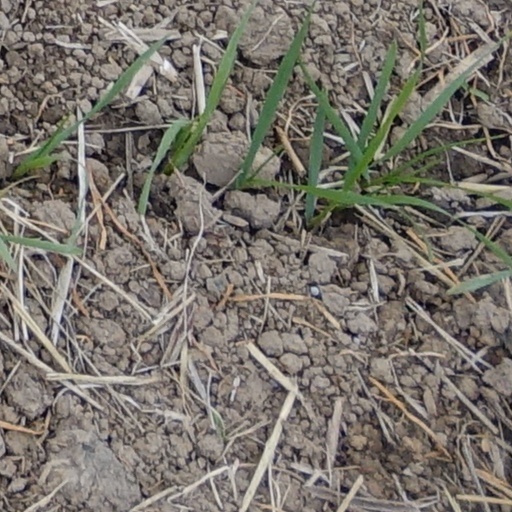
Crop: wheat